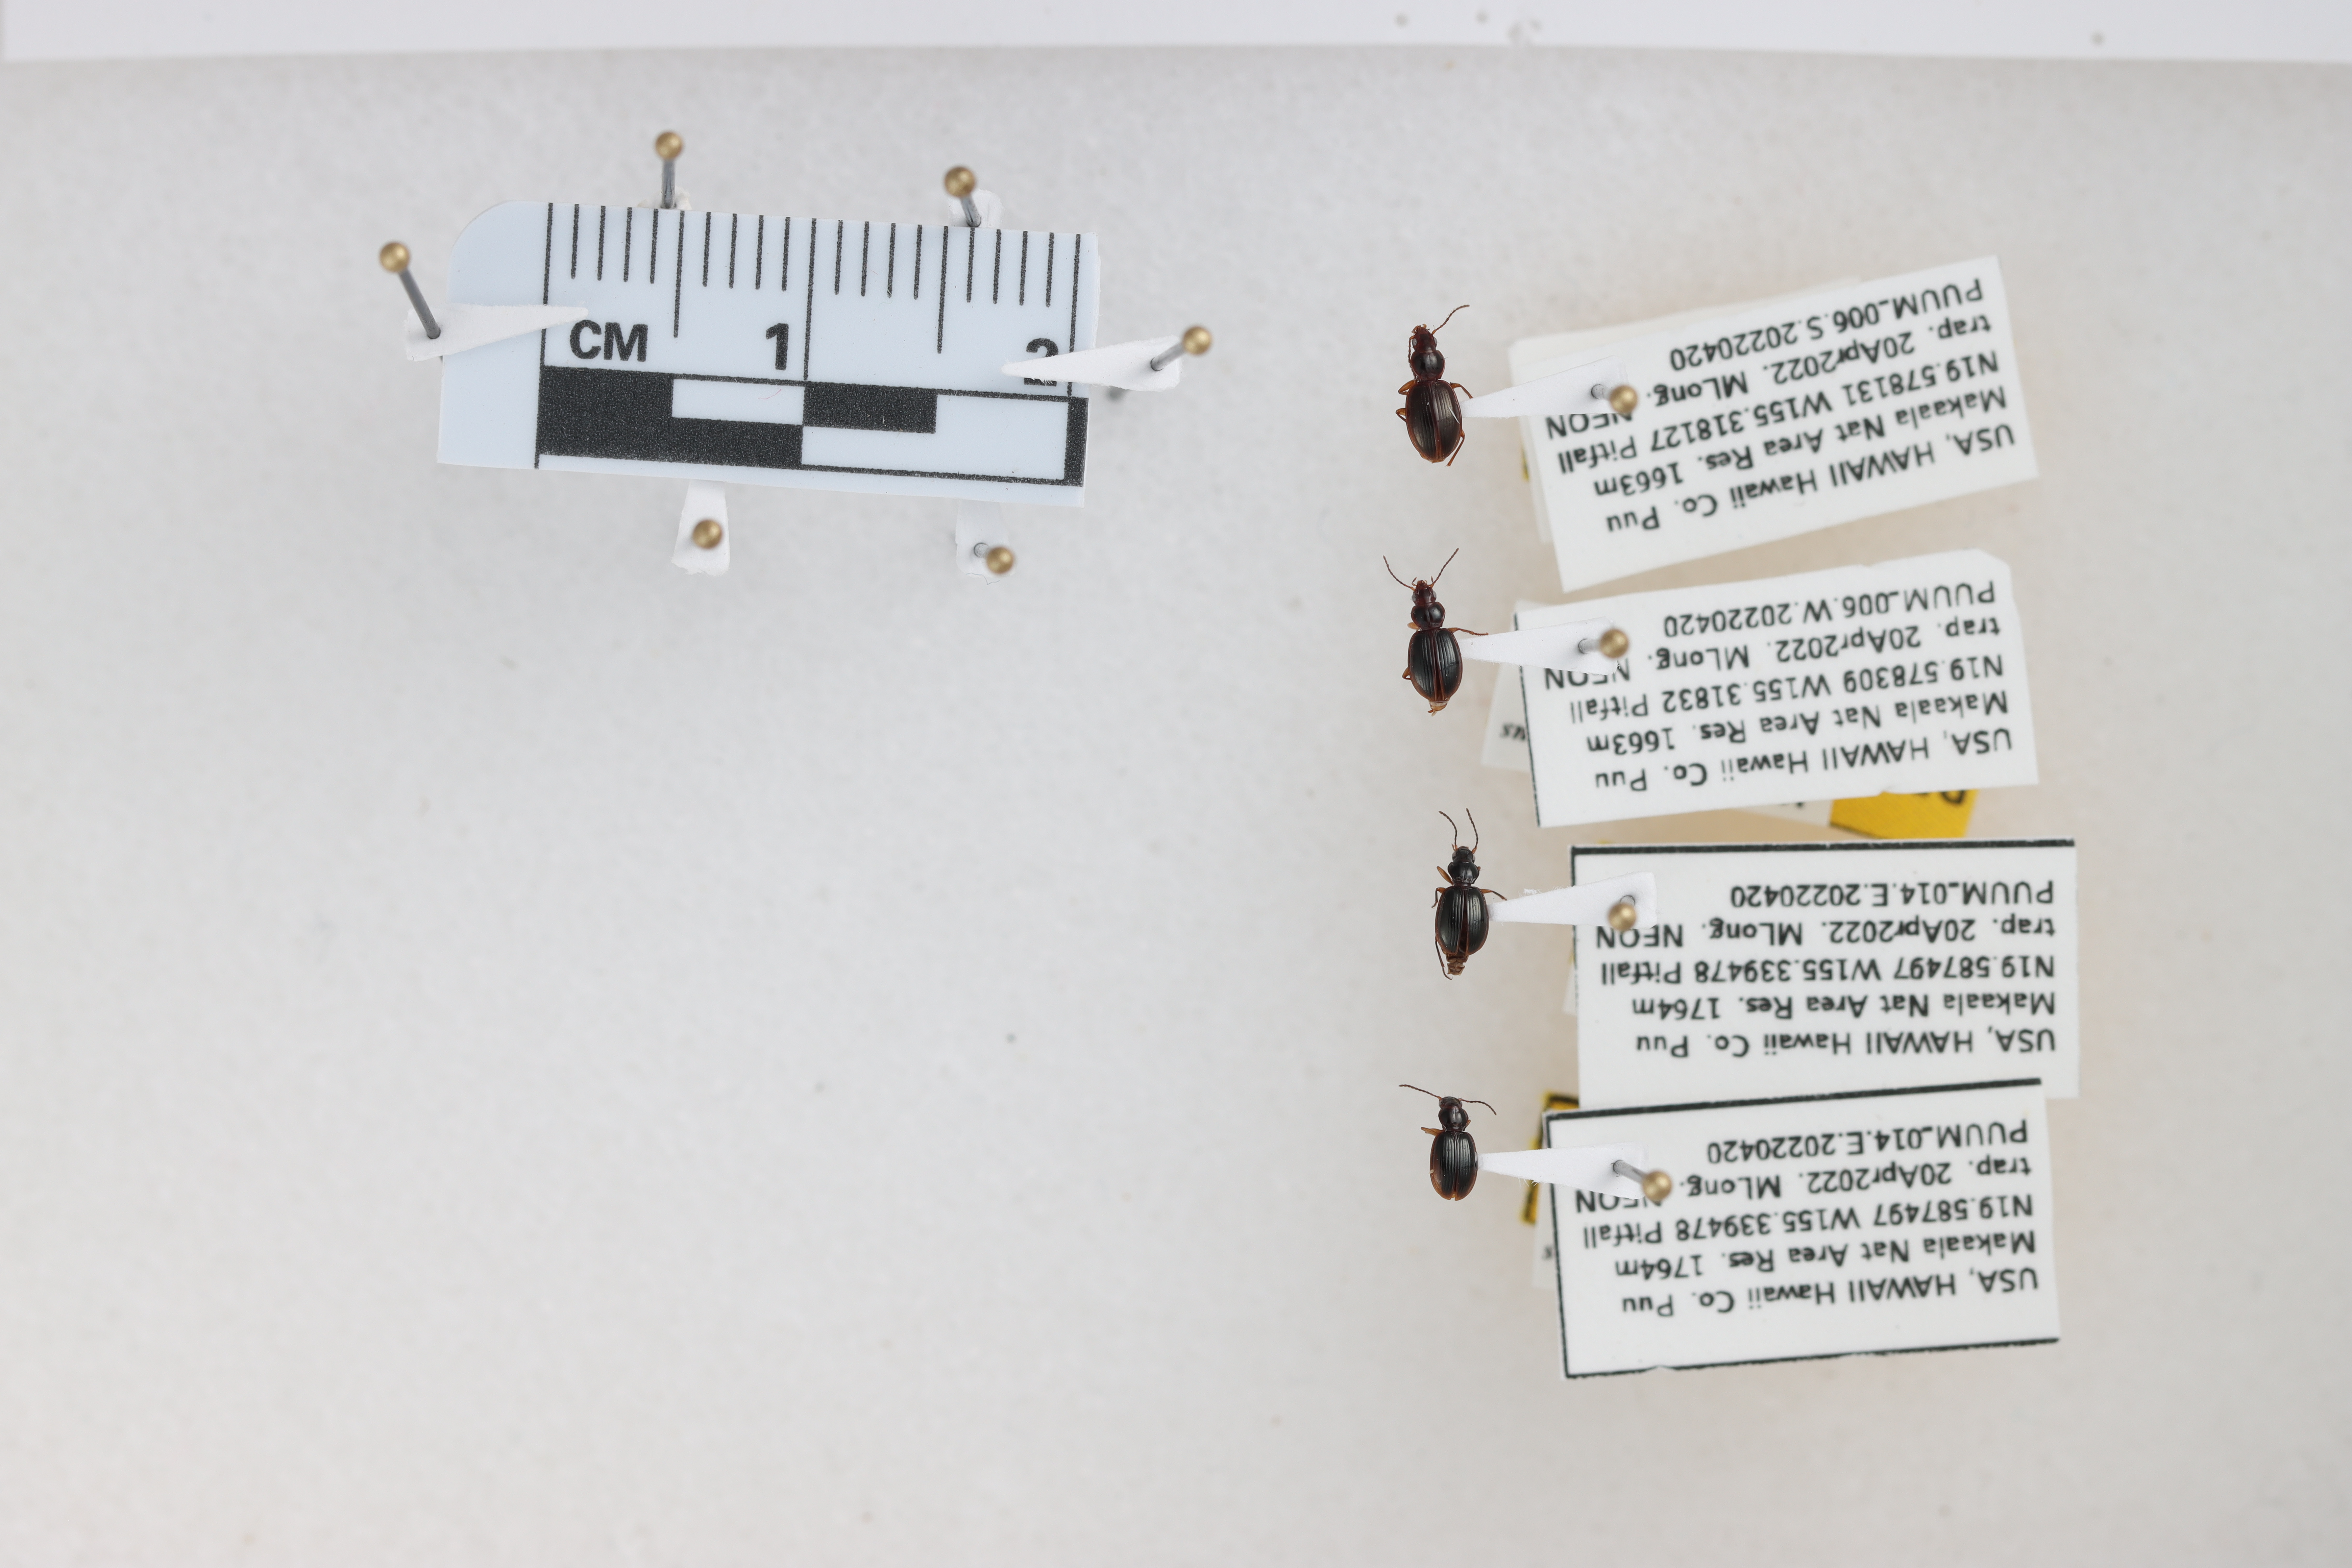
Beetle 1 — elytra length: 0.294 cm, elytra max width: 0.206 cm, basal pronotum width: 0.091 cm

Beetle 2 — elytra length: 0.259 cm, elytra max width: 0.195 cm, basal pronotum width: 0.083 cm

Beetle 3 — elytra length: 0.257 cm, elytra max width: 0.182 cm, basal pronotum width: 0.073 cm

Beetle 4 — elytra length: 0.256 cm, elytra max width: 0.179 cm, basal pronotum width: 0.077 cm